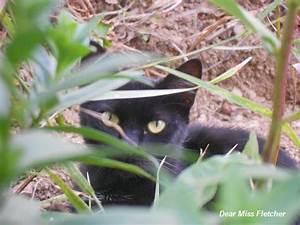
cat